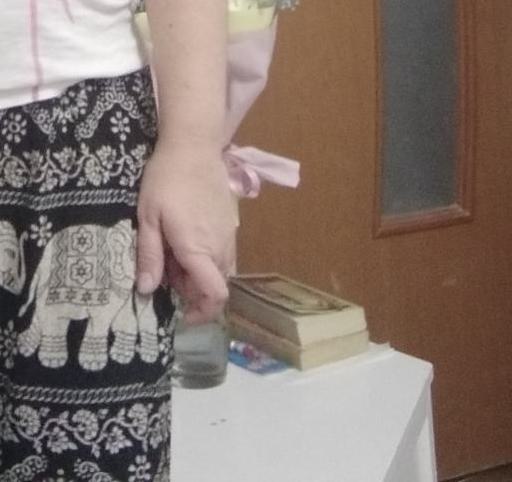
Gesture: no_gesture